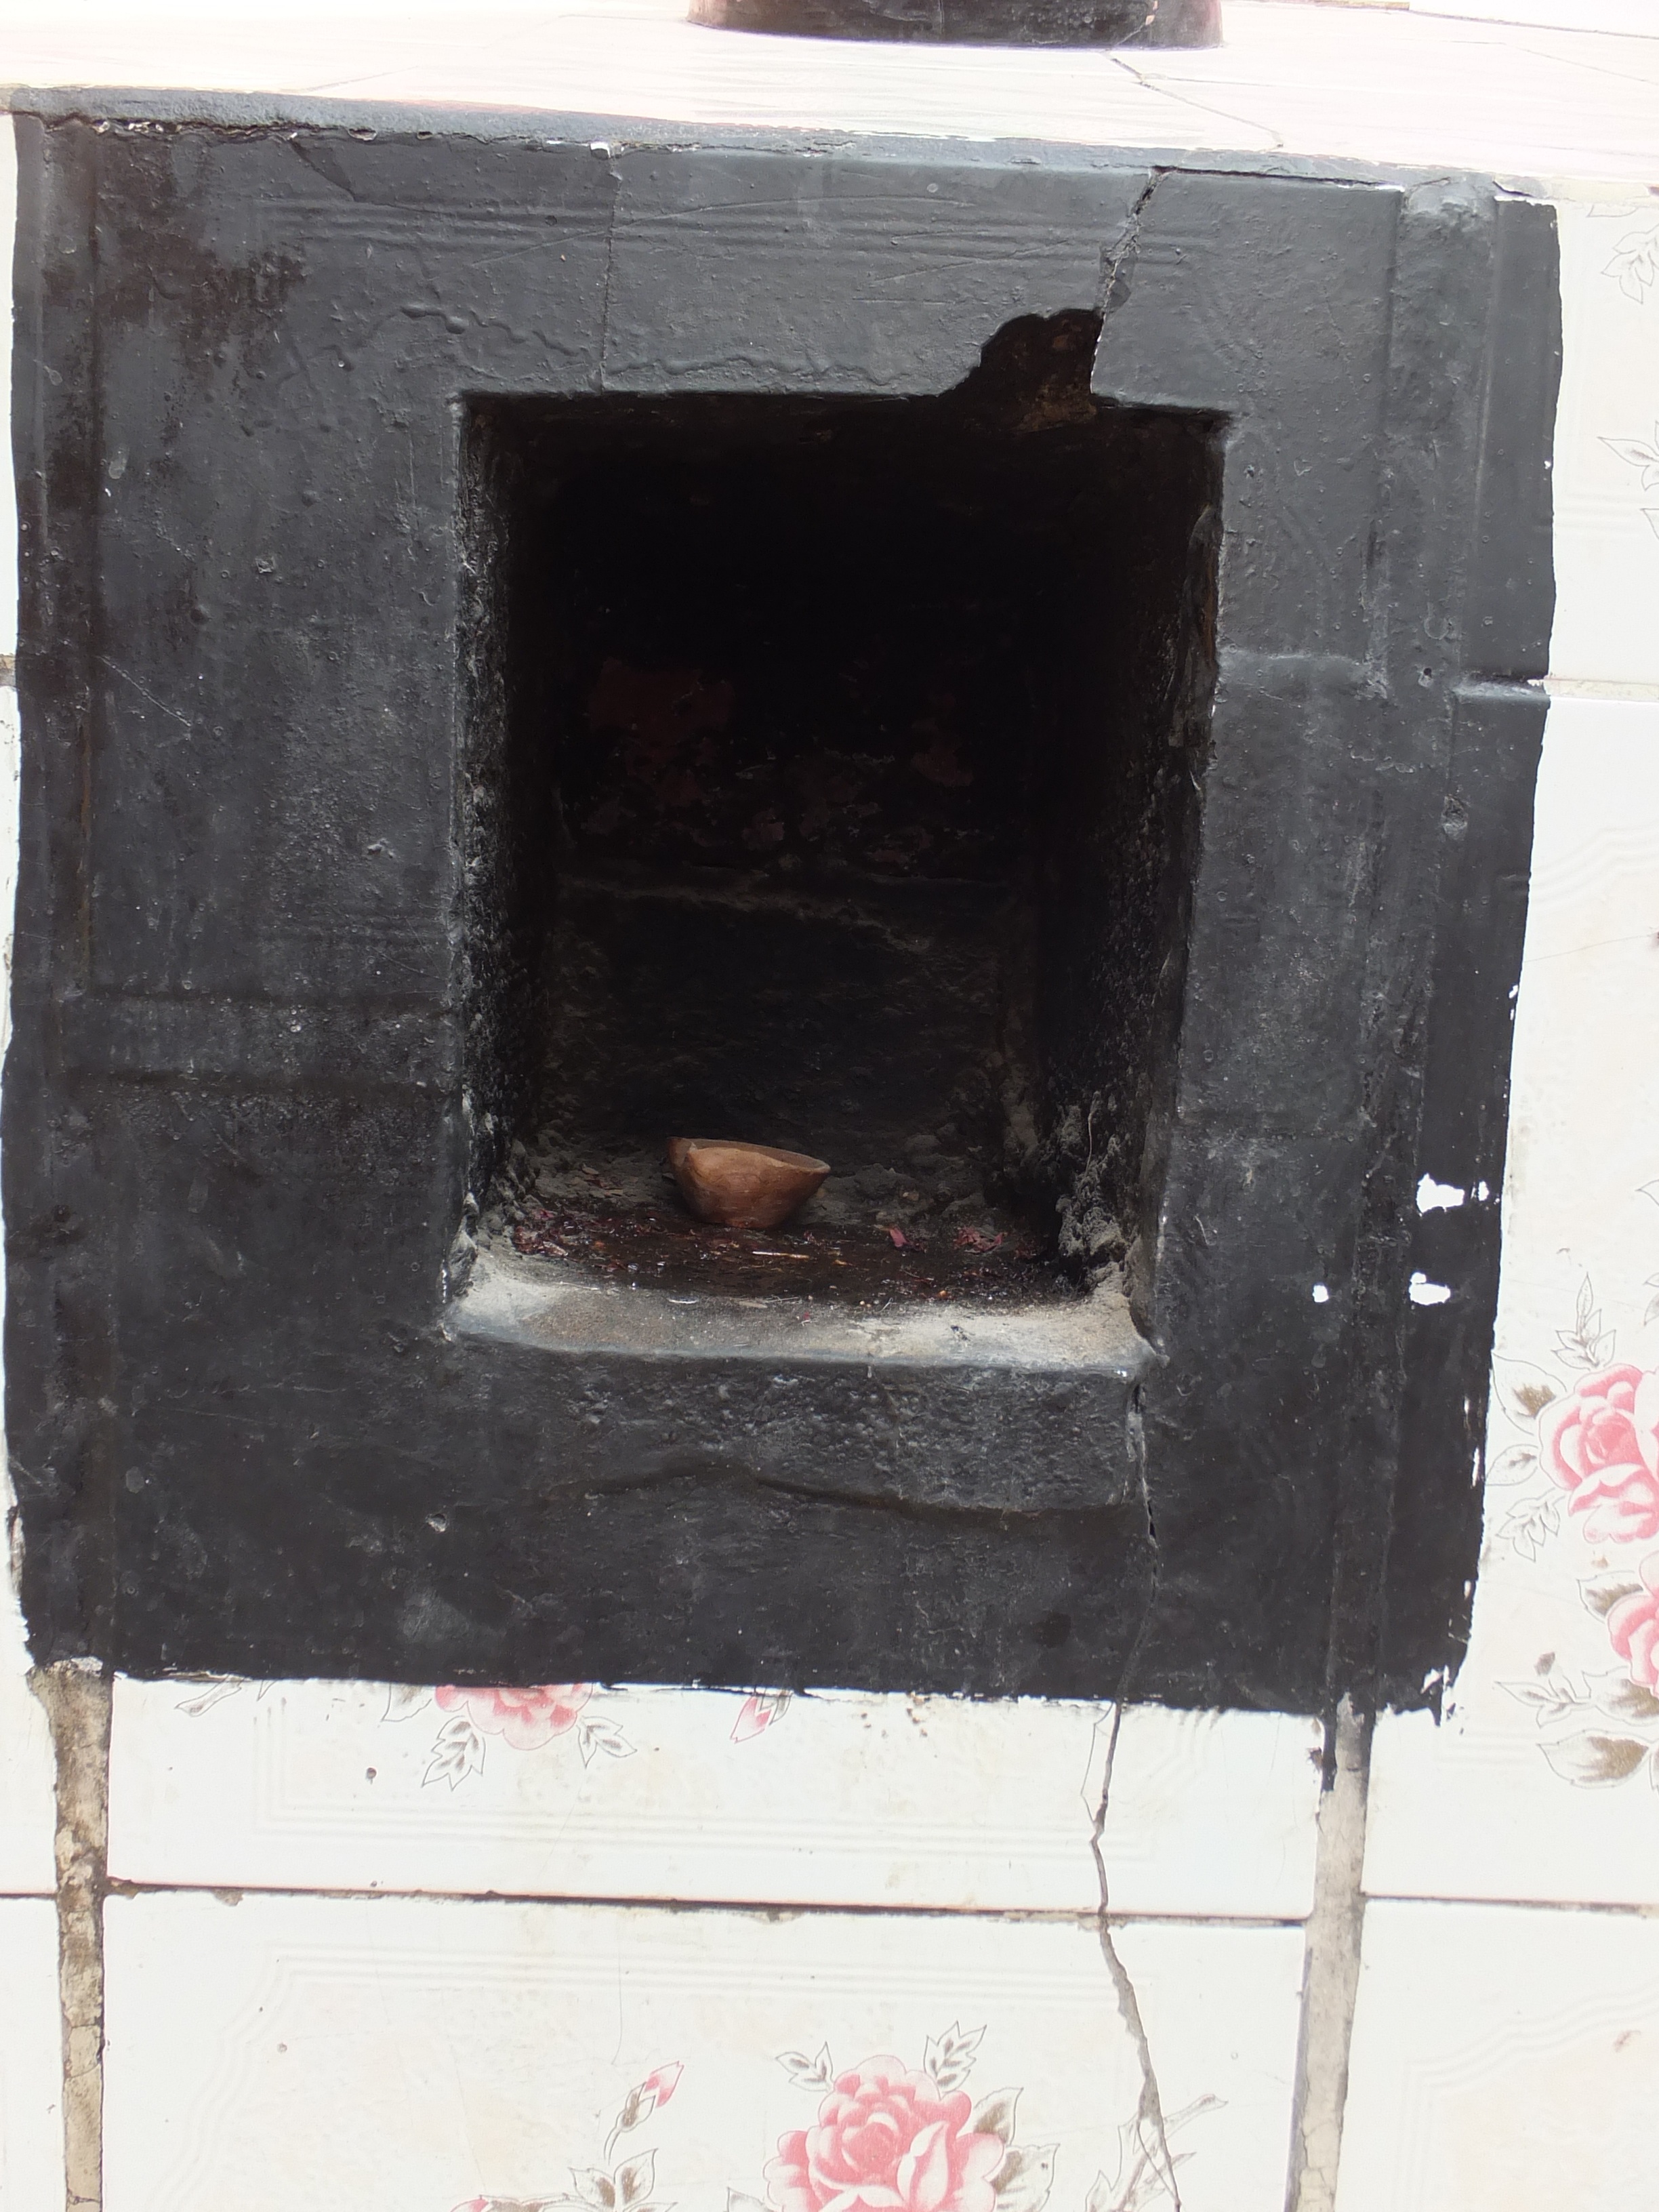
fireplace, material, picture frame, hearth